Ludwig Schopen

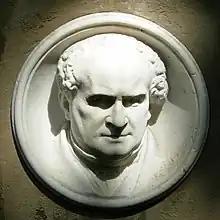
Grave medallion of Schopen at the Alter Friedhof, Bonn, by Robert Cauer the Elder.

Ludwig Schopen (17 October 1799, in Düsseldorf – 22 November 1867, in Bonn) was a German classical philologist and Byzantinist.